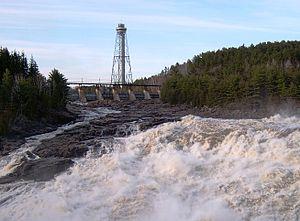
La forêt rare du Lac-Boulé est un écosystème forestier exceptionnel du Québec située en Mauricie. Cette aire protégée de 5 ha protège un pinède rouge, un regroupement forestier rare à l'est de la rivière Gatineau.
La maison Blanche est la partie la plus ancienne du monastère des Ursulines de Trois-Rivières. Sa construction a débuté en 1699 et a été par la suite agrandie plusieurs fois. Elle a été classée comme immeuble patrimonial en 2017 par le ministère de la Culture et des Communications.
L'Ancienne centrale de Saint-Narcisse est une ancienne centrale hydroélectrique qui a été en opération de 1897 à 1928 située sur la rivière Batiscan à Saint-Narcisse. Elle a été construite par la compagnie North Shore Power dans le but d'éclairer les rues de Trois-Rivières. Sa construction a aussi nécessité la construction de la première ligne à haute tension au Canada. Elle a été remplacée en 1928 par la centrale de Saint-Narcisse et il ne subsiste aujourd'hui que le barrage, l'annexe de la centrale construite en 1904, et les conduites d'eau. Elle a été classé immeuble patrimoniale en 1963. L'annexe a aussi été classée la même année.
Le pont Duplessis est un pont routier divisé en deux sections qui traverse la rivière Saint-Maurice dans la ville de Trois-Rivières au Québec en passant par l'île Saint-Christophe sur la route 138 et Chemin du Roy. Le pont fut inauguré le 6 juin 1948 par Maurice Le Noblet Duplessis, alors premier ministre du Québec.